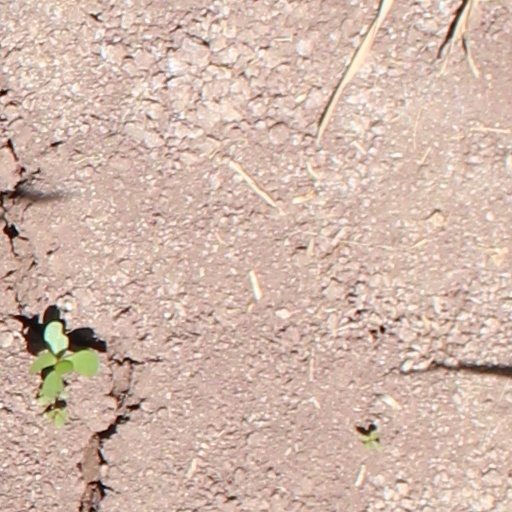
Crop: wheat